Bayocean (motor yacht)

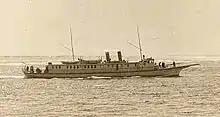
"Bayocean" in service, possibly on the Oregon coast.

After the summer of 1911, "Bayocean" was out of service and moored in Tillamook Bay until late May 1912, when the yacht was taken to Portland for an overhaul at the Supple yard where the boat had been launched the year before. By June 1912, "Bayocean" was returned to service, being scheduled to make an excursion to Garibaldi and the Bayocean resort on June 25, 1912. The promoters had originally charged $20 and had touted the trip as an industrial and businessman's excursion, but then lowered the price to $12.50 and recharacterize the trip as a jaunt.